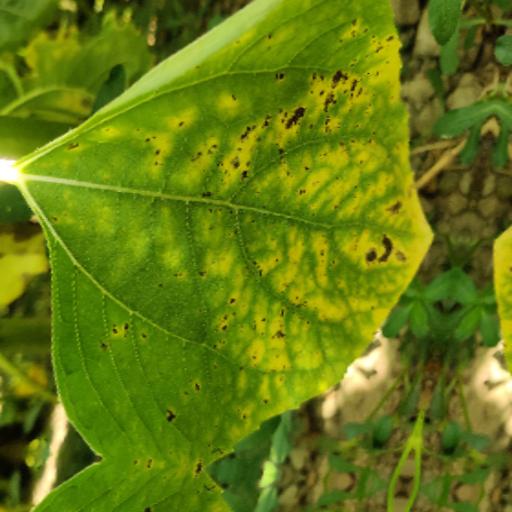
Label: Downy_mildew